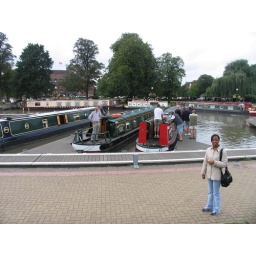
Portia standing near the long boats docked in Bancroft Basin.